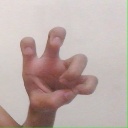
अक्षर: छ